Houndsditch

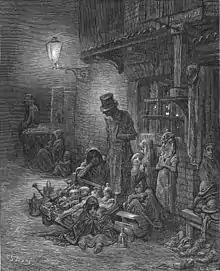
1872 engraving of Houndsditch by Gustave Doré

A ditch was dug outside Londinium's defensive wall by the Romans but was subsequently filled in and obliterated. The Danes under Cnut the Great constructed a town ditch to control access to the city. The ditch was reputedly known as a dumping ground for dead dogs, and a legend also recalls that Cnut had the body of infamous English traitor Eadric Streona dragged through the city by his heels, burnt with torches and then decapitated. His body was then ignominiously dumped over the wall, and into the ditch where hungry dogs were known to scavenge. It is also said that even the feral dogs refused to eat what was left of Edric.